Violence against women

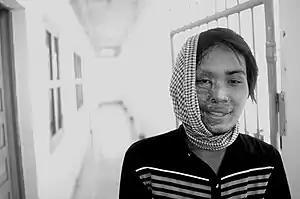

An acid attack is the act of throwing acid at someone with the intention of injuring or disfiguring them. Women and girls are the victims in 75–80% of cases and are often connected to domestic disputes, including dowry disputes, refusal of a marriage proposal, or sexual advances. The acid is usually thrown at the face, burning tissue, often exposing and sometimes dissolving the bones. The long-term consequences of these attacks include blindness and permanent scarring of the face and body. Such attacks are most common in South Asia, in countries such as Bangladesh, Pakistan, and India; and in Southeast Asia, especially in Cambodia.